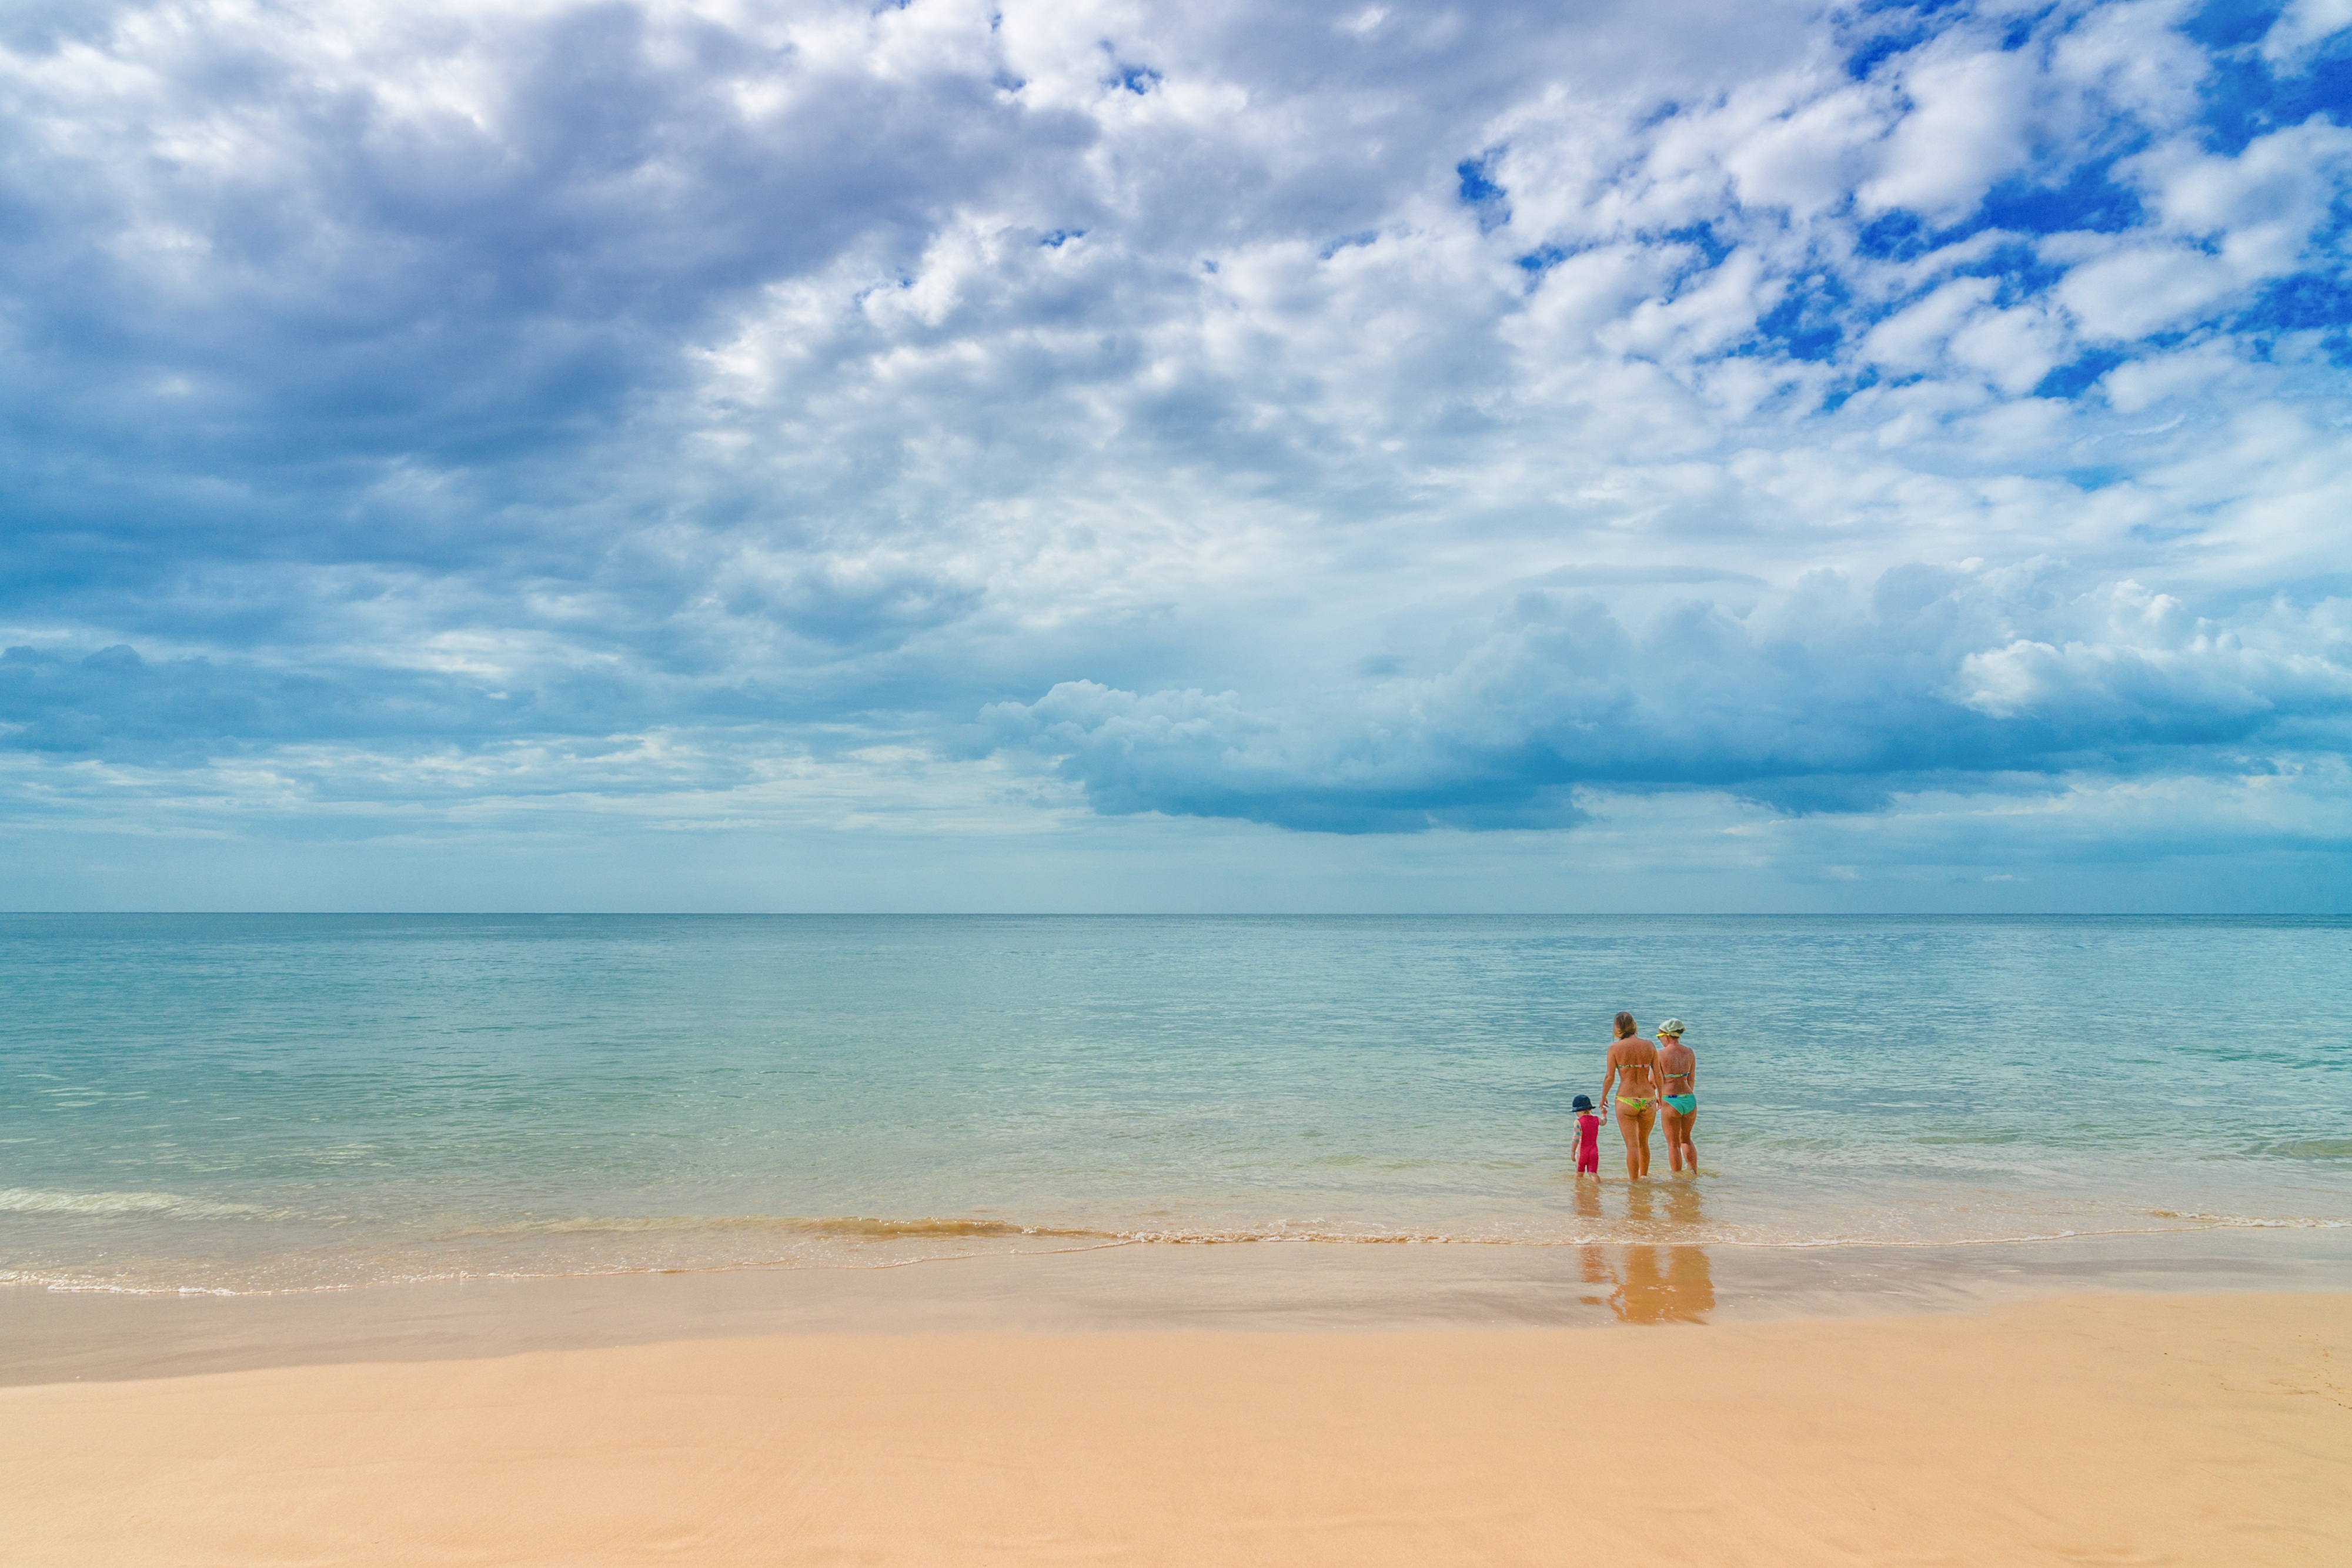
beach, sea, coast, water, outdoor, sand, ocean, horizon, cloud, people, sky, sun, woman, sunlight, shore, wave, boy, wet, summer, vacation, travel, female, sunbathing, young, relax, tropical, seascape, holiday, bay, child, blue, together, healthy, childhood, material, bikini, thailand, swimming, body of water, swimwear, activity, son, sunny, family, clouds, mother, women, swimsuit, active, suntan, family on beach, wind wave